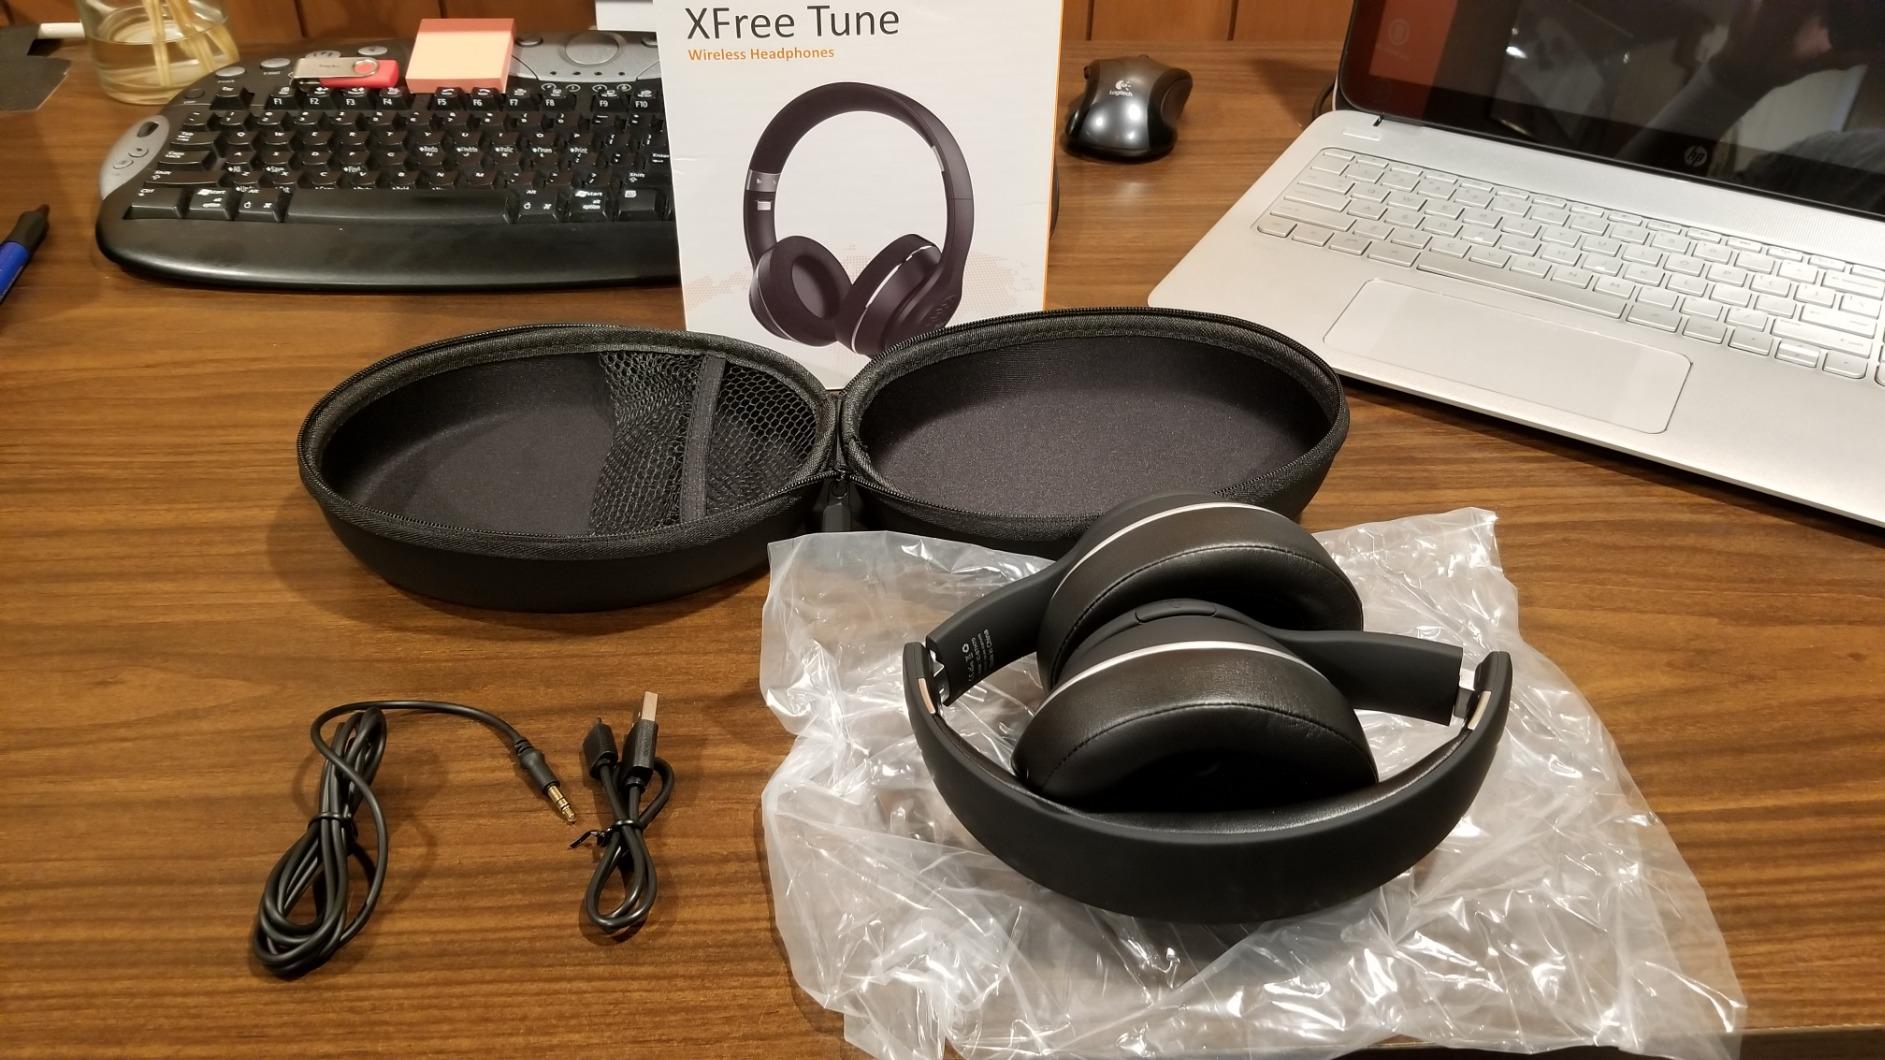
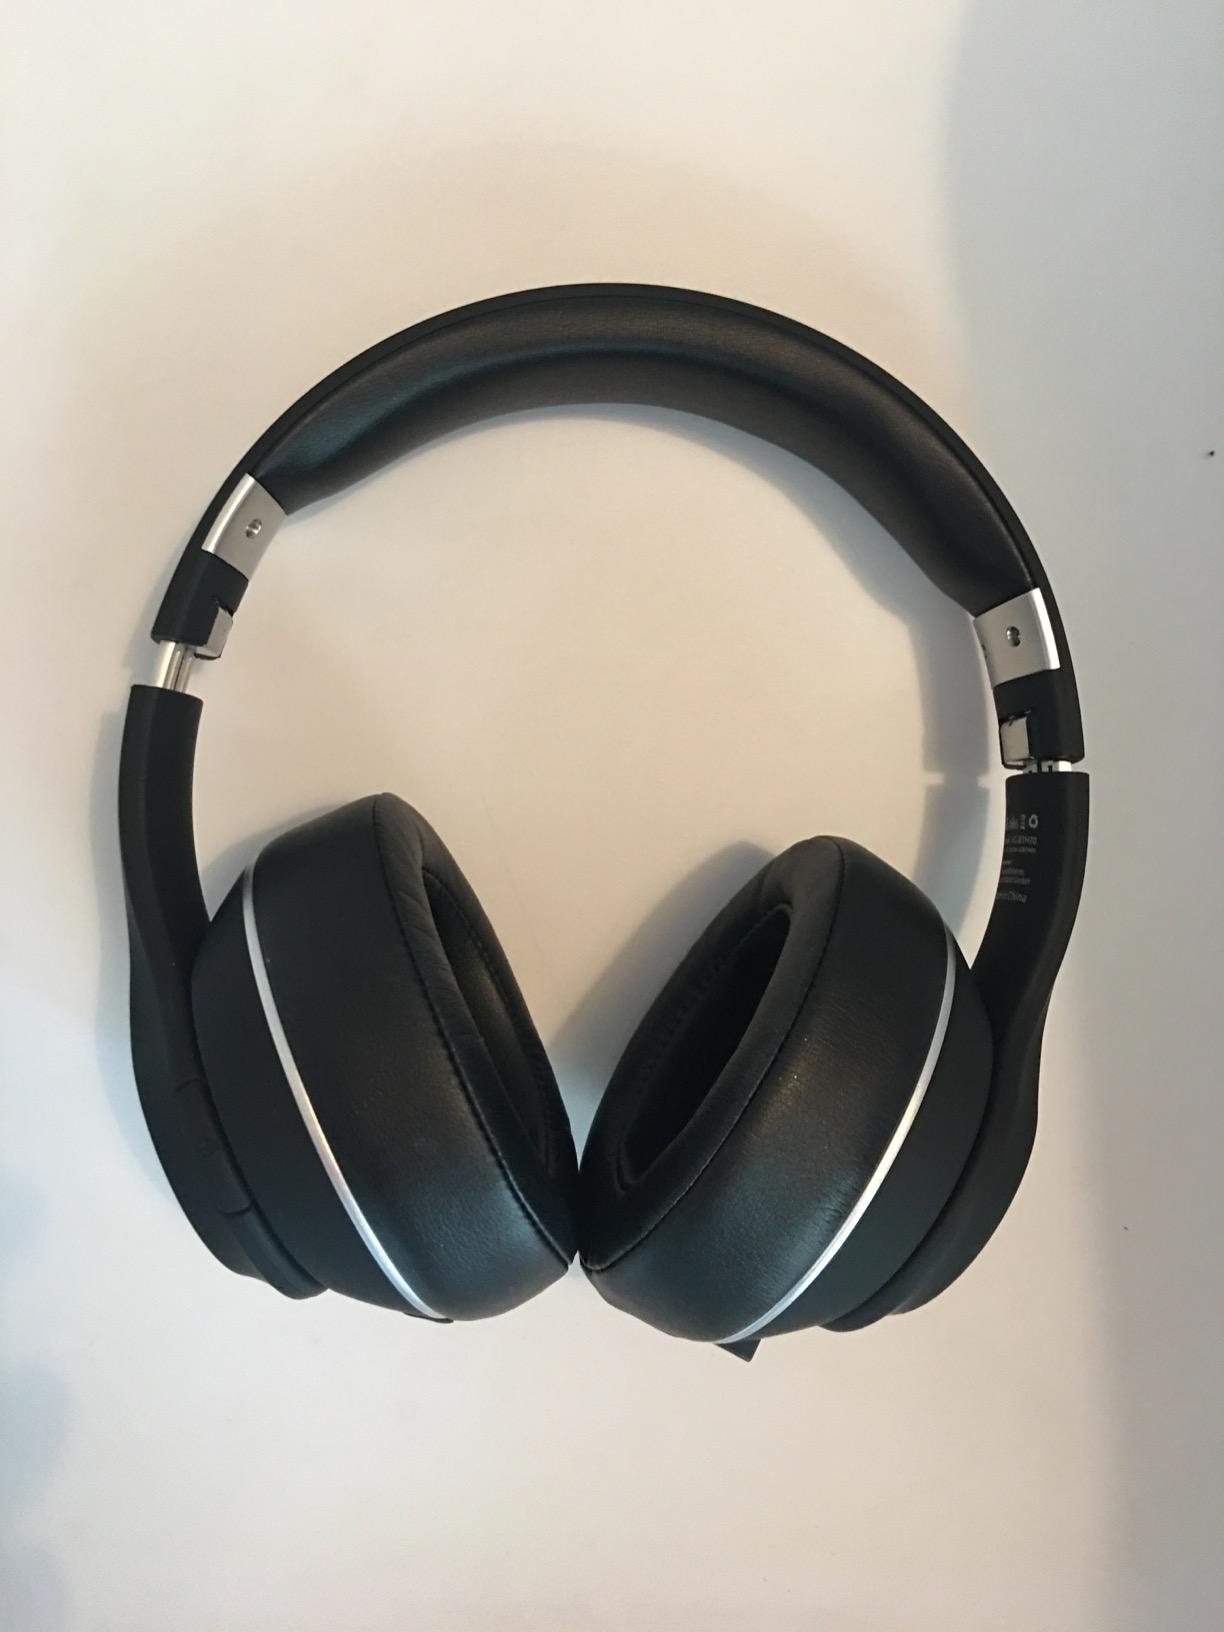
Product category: headphones
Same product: yes